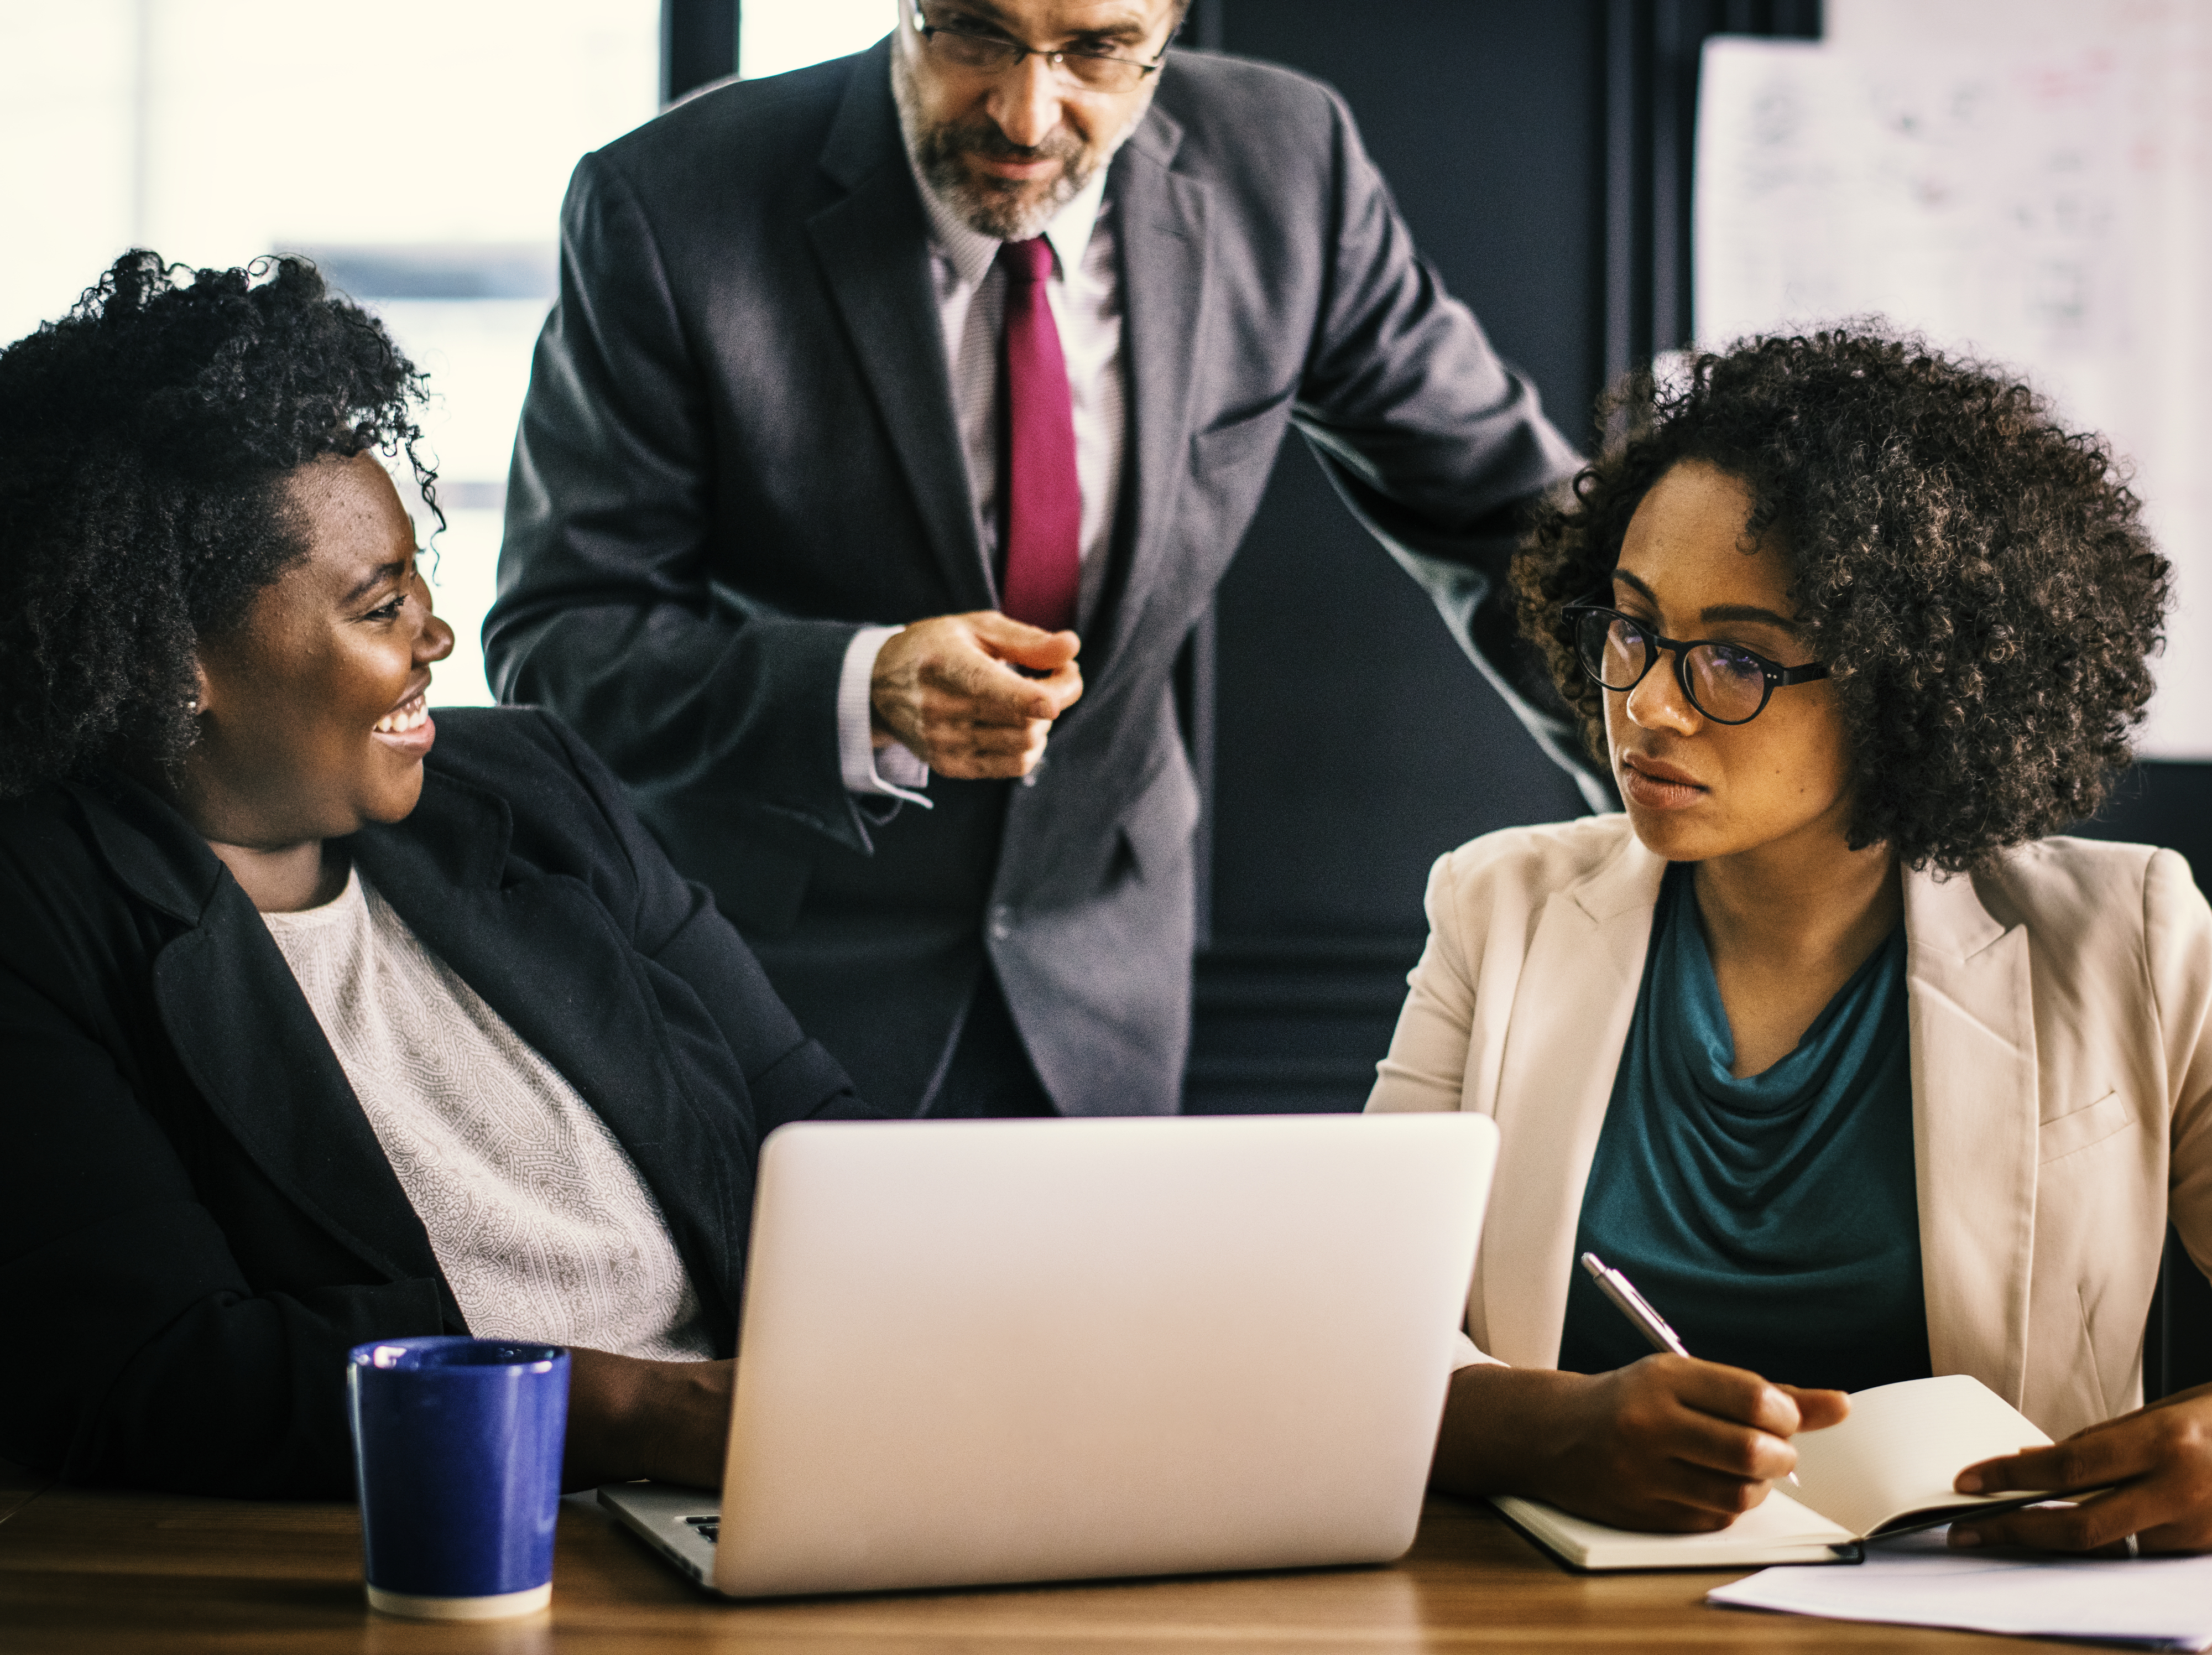
african american, african descent, afro, american, analyzing, beverage, black people, brainstorming, business, business people, caucasian, cheerful, coffee, communication, computer, cup, digital device, discussing, discussion, diverse, drink, laptop, man, manager, marketing, meeting, mug, notebook, office, paper, partnership, people, planning, presentation, smiling, strategy, success, suit, talking, team, teamwork, technology, togetherness, training, woman, worker, working, workspace, conversation, human behavior, electronic device, collaboration, job